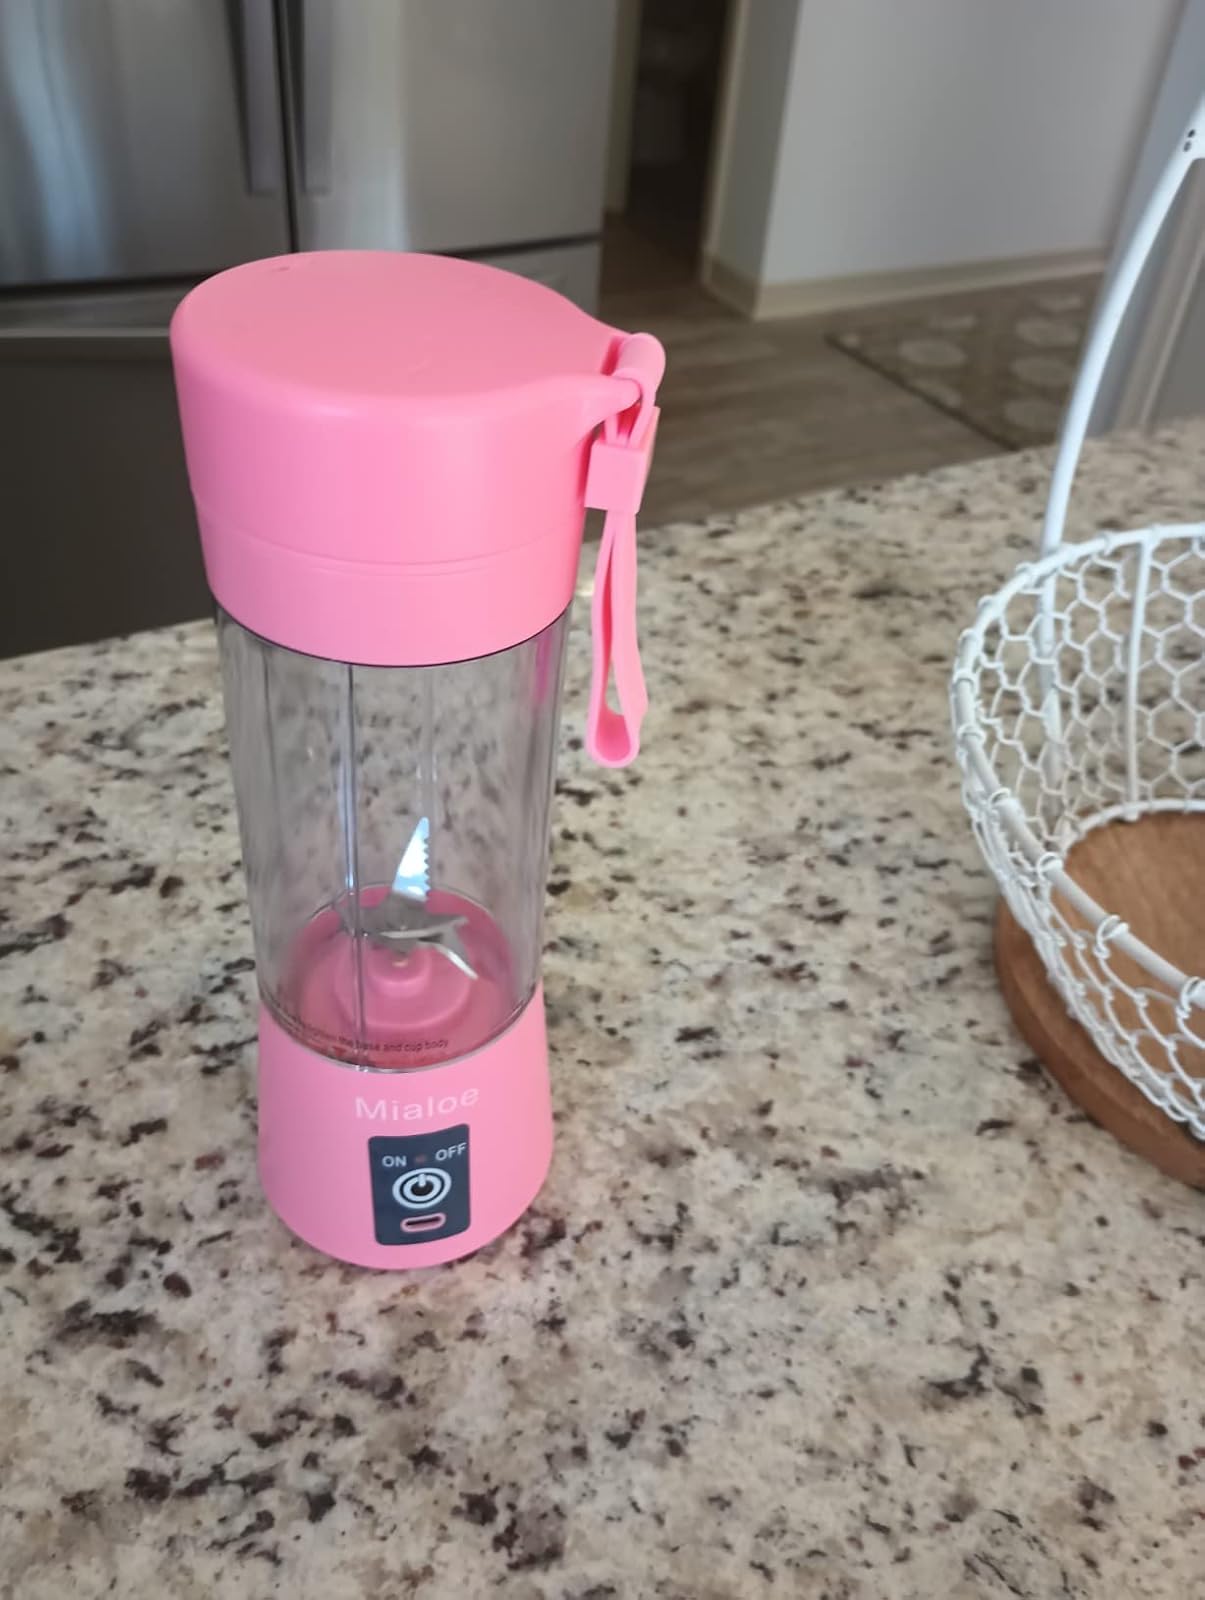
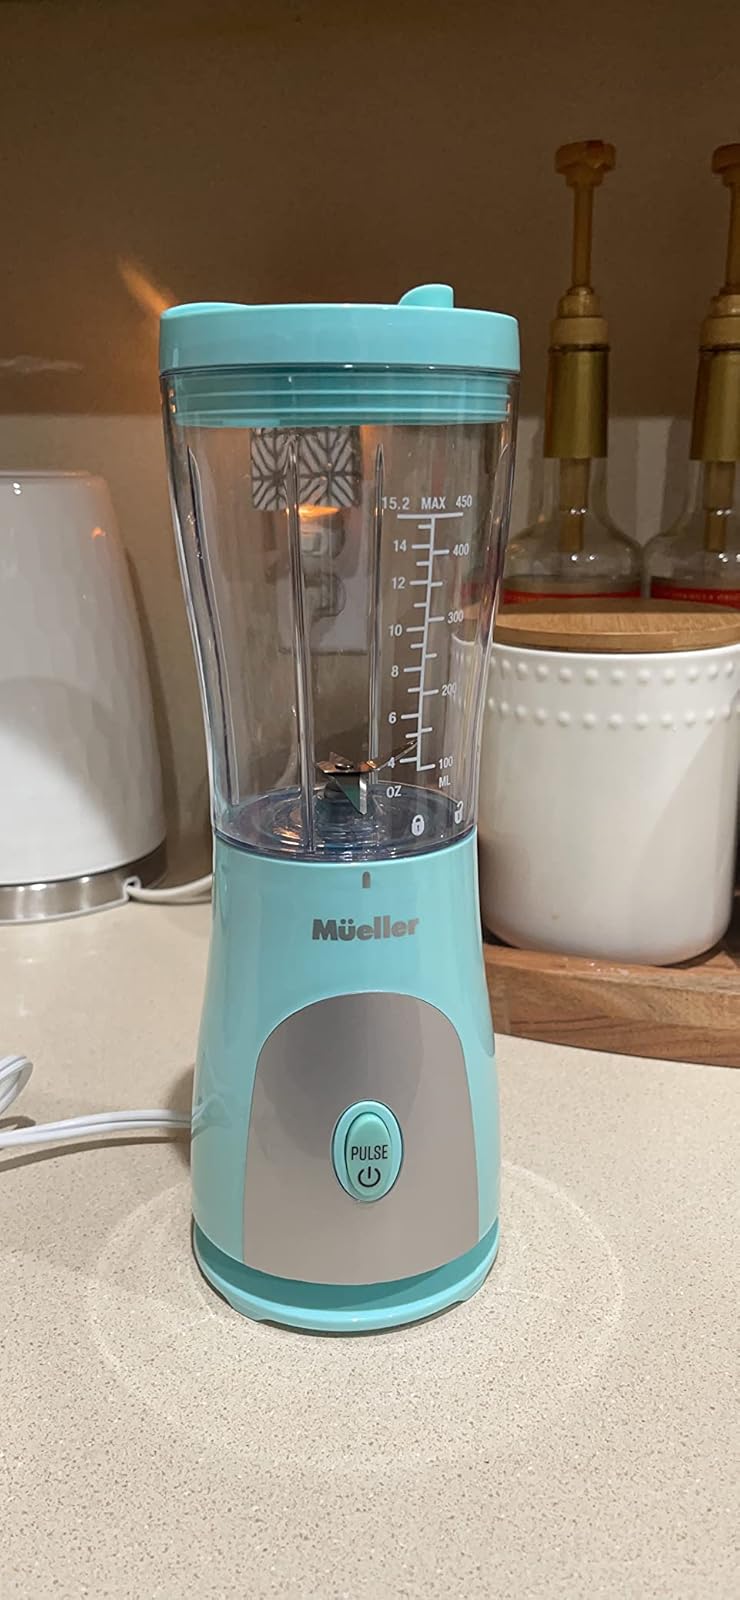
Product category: items_blender
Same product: no